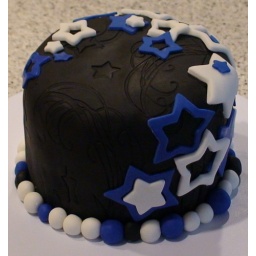
This is a vanilla cake with triple berry chocolate ganache filling and vanilla icing...yep, under all that black fondant!